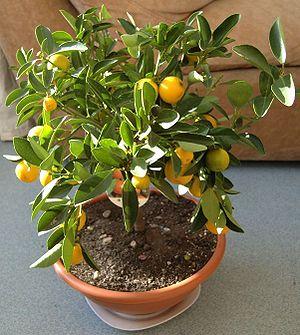
Le calamondin, ou oranger d'appartement est un petit agrume décoratif par sa floraison remontante et parfumée, par son abondante fructification, en hiver, en petites oranges colorées qui restent longtemps accrochées aux branches.